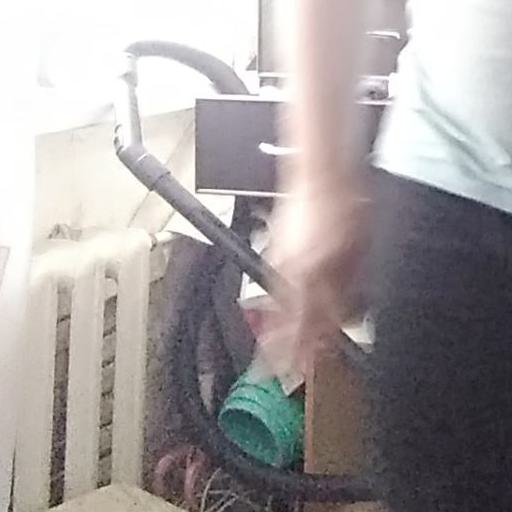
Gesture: no_gesture